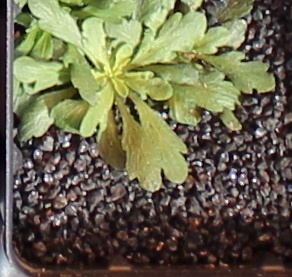
Label: Horseweed